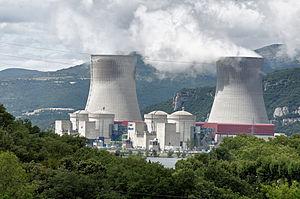
Centrale nucléaire de Cruas-Meysse, France. Vue depuis l'aire de repos de la Coucourde (A7)
La centrale nucléaire de Cruas-Meysse est une centrale nucléaire inaugurée en 1984-1985 sur les communes de Cruas et de Meysse en Ardèche au bord du Rhône entre Valence et Montélimar. La centrale est située à 35 km au nord du site nucléaire du Tricastin.